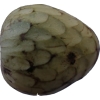
Label: cherimoya